Christian Friedrich, Baron Stockmar

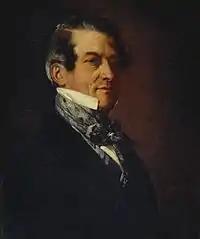
The Baron Stockmar

Charlotte died giving birth to a stillborn son about a year later (had she lived, Leopold would have been Prince Consort of the United Kingdom), and Stockmar stayed in Leopold's service as his private secretary, comptroller of the household, and political advisor.